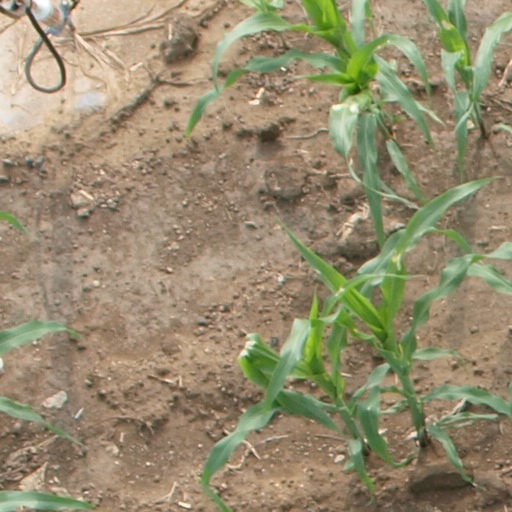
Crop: maize; corn